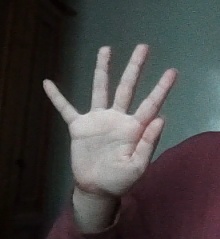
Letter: sheen